John Arbuckle (businessman)

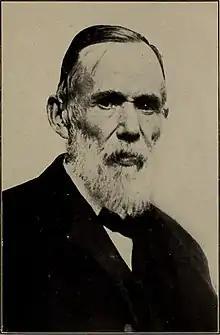
Photograph of Arbuckle

John Arbuckle (1838 – March 27, 1912) was an American businessman who founded "Arbuckle Brothers Company", a coffee roasting and sugar refining company.